Jundah, Queensland

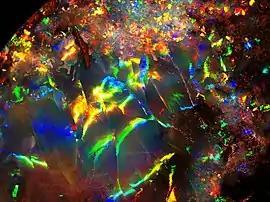
Fiery Opal from Opalville Mine, Jundah field

Jundah is a rural town and locality in the Shire of Barcoo, Queensland, Australia. Jundah is the administrative centre of the Barcoo Shire local government area. In the , the locality of Jundah had a population of 131 people.